Albert Park, Victoria

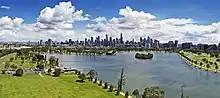
Aerial perspective of Albert Park Lake

The suburb has been home to the Formula One Australian Grand Prix since 1996. The Albert Park Circuit runs on public roads. The choice of Albert Park as a Grand Prix venue was controversial, with protests by the Save Albert Park group. In preparing the Reserve for the race existing trees were cut down and replaced during landscaping, roads were upgraded, and facilities were replaced. Both major political parties support the event. The Melbourne Supercars Championship is also held on the same circuit.